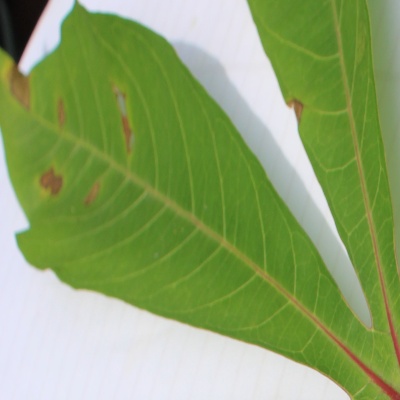
Crop: Cassava
Condition: brown spot